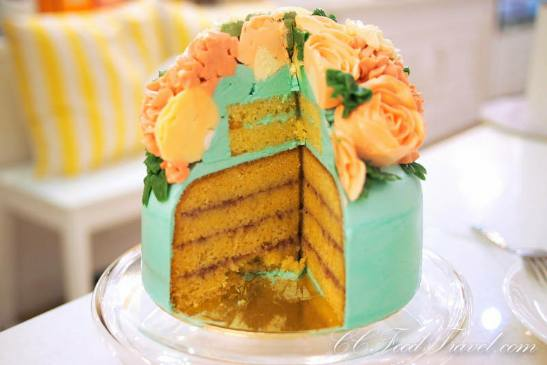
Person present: No